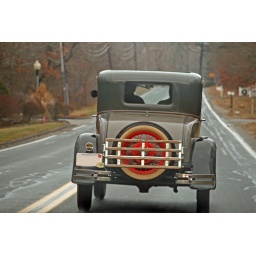
Antique car driving in Sandwich, MA. (License plate obscured out of respect to strangers.)